Albert Gjedde

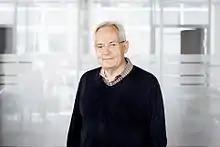
Professor Albert Gjedde

Albert Gjedde: is a Danish-Canadian neuroscientist. He is Professor of Neurobiology and Pharmacology at the Faculty of Health Sciences and Center of Neuroscience at the University of Copenhagen. He is currently also Adjunct Professor of Neurology and Neurosurgery in the Department of Neurology, Montreal Neurological Institute, McGill University, Montreal, Quebec, Canada, Adjunct Professor of Radiology and Radiological Science in the Division of Nuclear Medicine, Department of Radiology and Radiological Science, Johns Hopkins University, Baltimore, Maryland, US, Adjunct Professor of Translational Neuropsychiatry Research, University of Southern Denmark, Odense, Denmark, and adjunct professor of psychiatry at Tabriz University of Medical Sciences, Tabriz, East Azerbadjan, Iran.